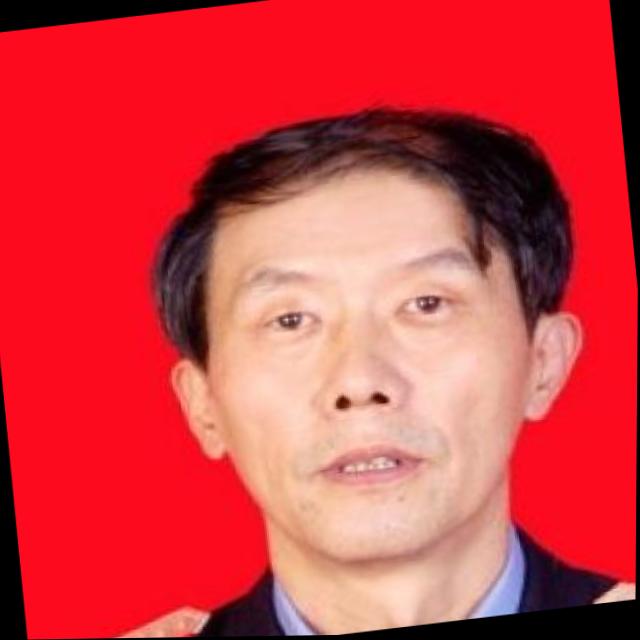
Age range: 45-64